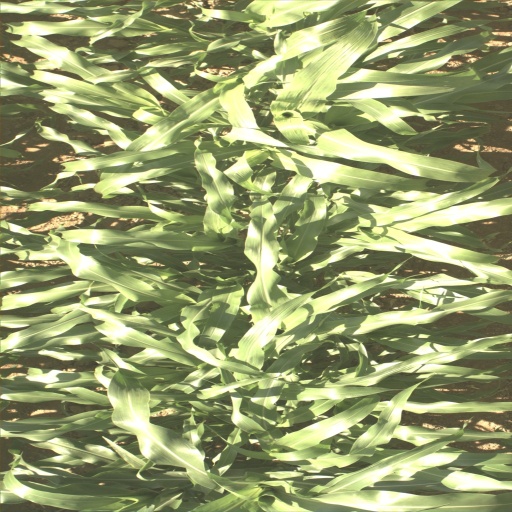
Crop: sorghum